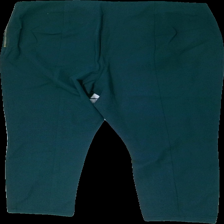
View: back
Type: Trousers
Category: Ladies
Brand: Holly And Whyte (Lindex)
Colors: Green
Material: 72% cotton 28% viscose
Cut: Regular
Size: 50
Season: All
Damage location: top right
Damage 2 location: bottom right
Damage 3 location: middle right
Price range: 50-100
Recommended usage: Reuse
Description: gröna byxor